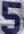
Number: 5